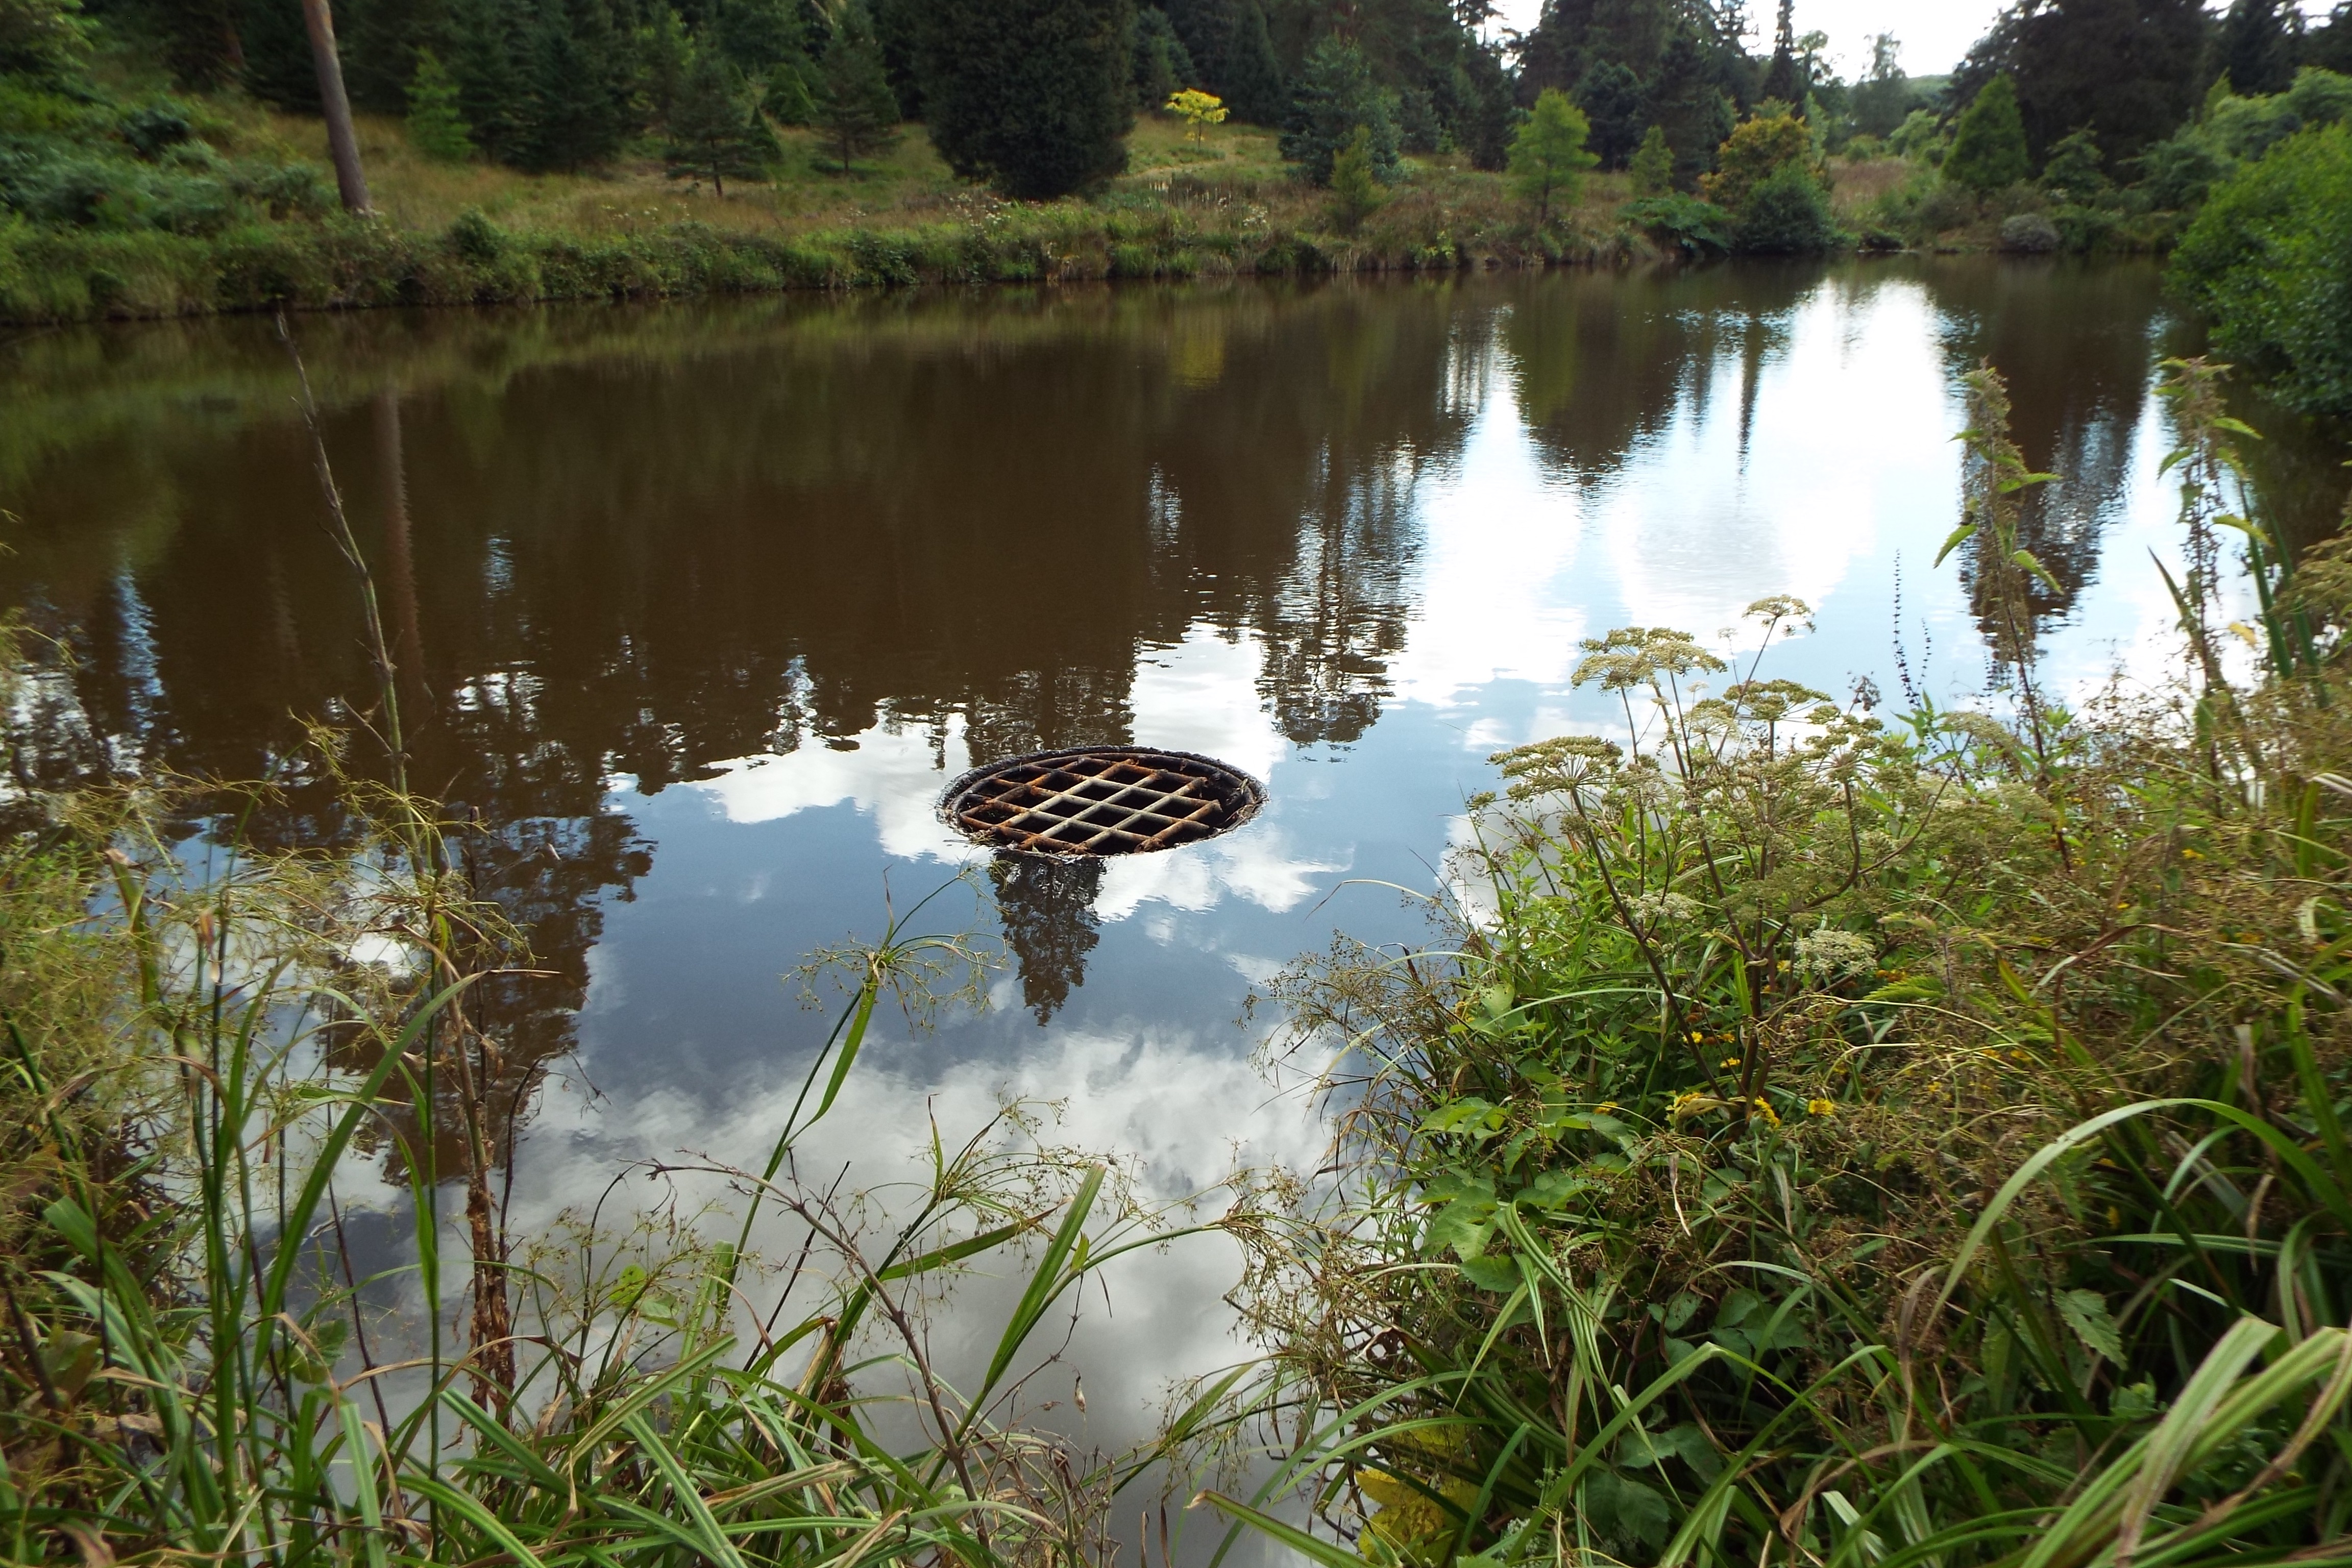
tree, water, nature, marsh, swamp, wilderness, lake, river, pond, wildlife, stream, reflection, jungle, body of water, wetland, habitat, ecosystem, fish pond, natural environment